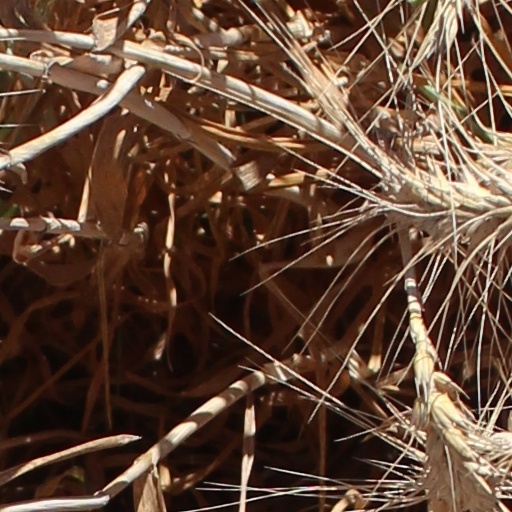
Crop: wheat